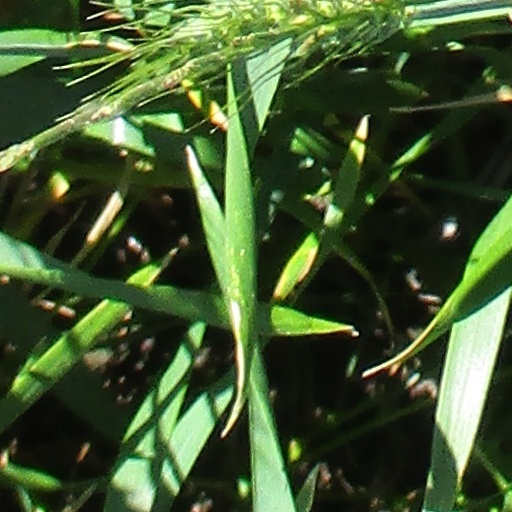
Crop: wheat